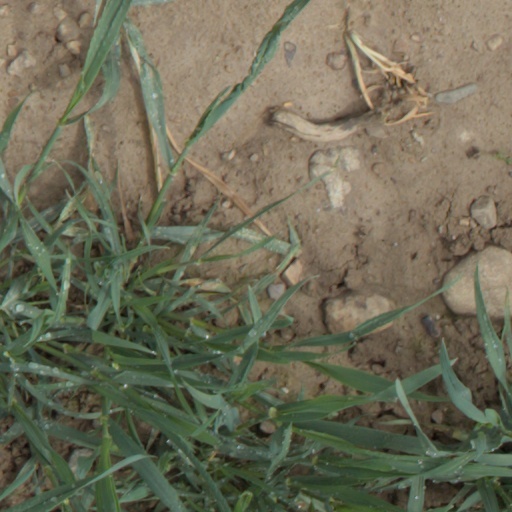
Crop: wheat